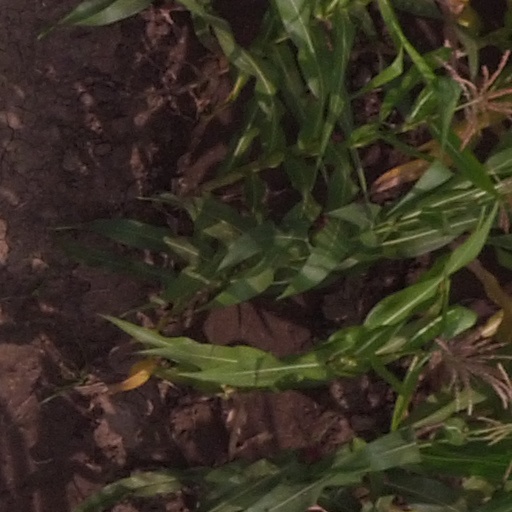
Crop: maize; corn